Walburga of Egmont

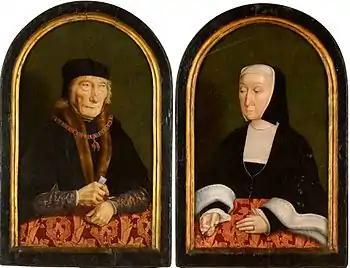
Count John III of Egmont and Countess Magdalene of Werdenberg, Walburga's parents. Portraits by the Master of Alkmaar . Metropolitan Museum of Art, New York City.

Walburga was born as the eldest daughter of Count John III of Egmont and Countess Magdalene of Werdenberg (from the House of Werdenberg).